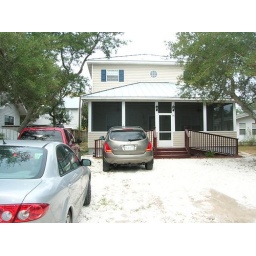
Our house in the middle of our street